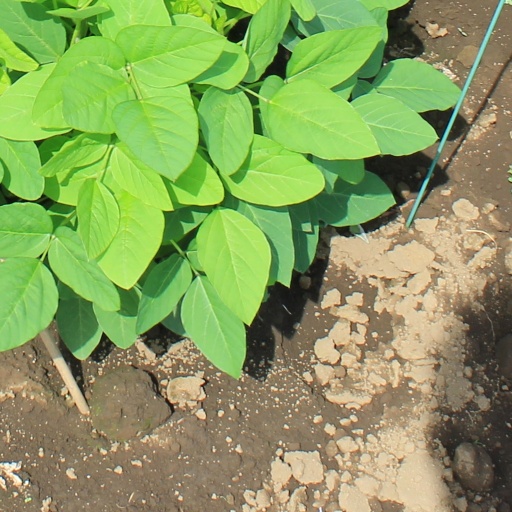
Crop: soybean